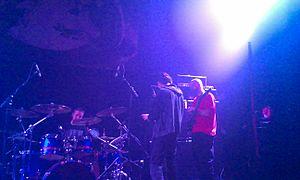
Ion Dissonance est un groupe de metal extrême canadien, originaire de Montréal, au Québec. Ils sont mieux connus pour leur style mathcore technique, qu'ils changent par la suite pour un son plus orienté groove sur l'album Minus the Herd.